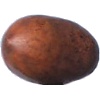
Label: nut_pecan